List of dangerous snakes

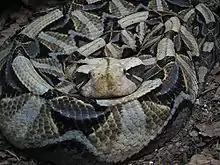
Gaboon viper ("Bitis gabonica")

The South American bushmaster ("Lachesis muta muta") is the longest species of venomous snake in the Western Hemisphere and the longest pit viper in the world. It is native to parts of South America, especially the equatorial forests east of the Andes. They are active at dusk or after dark and so they are very secretive and elusive. This species is large, fast and has a reputation for being particularly aggressive when cornered. Some reports suggest that this species produces a large amount of venom that is weak compared to some other vipers. Others, however, suggest that such conclusions may not be accurate. These animals are badly affected by stress and rarely live long in captivity. This makes it difficult to obtain venom in useful quantities and good condition for study purposes. For example, Bolaños (1972) observed that venom yield from his specimens fell from 233 mg to 64 mg while they remained in his care. As the stress of being milked regularly has this effect on venom yield, it is reasoned that it may also affect venom toxicity. This may explain the disparity described by Hardy and Haad (1998) between the low laboratory toxicity of the venom and the high mortality rate of bite victims. However, wild specimens have an average venom yield per bite of 280–450 mg (dry weight) (U.S. Dept. Navy, 1968). According to (Sanchez et al., 1992), who used wild specimens from Pará, Brazil, the average venom yield per bite was 324 mg, with a range of 168–552 mg (dry weight). Brown (1973) gives the following values for mice: 1.5 mg/kg IV, 1.6–6.2 mg/kg IP, 6.0 mg/kg SC. He also notes a venom yield of 200–411 mg. Human envenoming by this species, although infrequent, can be rather severe due to the large volumes of venom injected. Envenomation is characterized by pronounced local tissue damage and systemic dysfunctions, including massive internal bleeding.